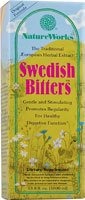
Item Name: Nature Works Swedish Bitters -- 1000 mL
Product Description: NatureWorks Swedish Bitters is an artfully blended extract of selected herbs of unsurpassed quality. We make the extract and analyze it in our laboratory to assure you of unquestionable purity and optimum potency. Swedish BittersTM is the most remarkable traditional European herbal extract.
Value: 33.81
Unit: Fl Oz

Price: 54.035